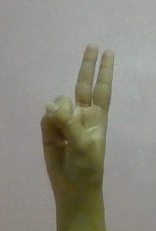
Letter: taa